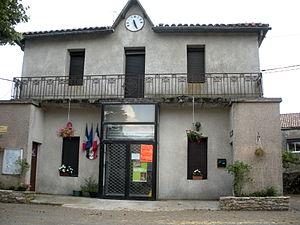
la mairie de roqueredonde
Roqueredonde est une commune française située dans le département de l'Hérault en région Occitanie. C'est une petite commune rurale du nord de l'Hérault, situé sur le plateau de l'Escandorgue, en bordure du plateau du Larzac. Ses habitants sont appelés les Roqueredondais.